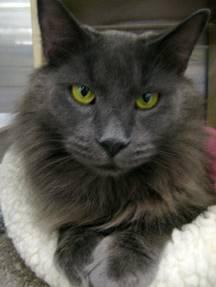
cat